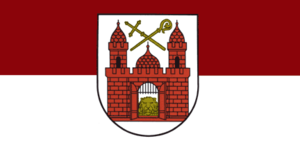
Limbaži
Limbaži er beliggende i Limbažis distrikt i det nordlige Letland og fik byrettigheder i 1385. Byen er beliggende cirka 90 kilometer nordøst for Letlands hovedstad Riga. I middelalderen lå Limbaži i Livland og bestod af en fæstning. Før Letlands selvstændighed i 1918 var byen også kendt på sit tyske navn Lemsal.